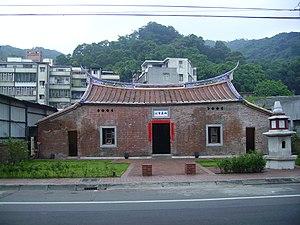
Taishan est un district de la ville de Nouveau Taipei, à Taïwan.